Culture of the United Kingdom

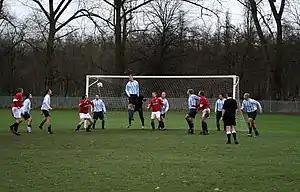
Sunday league football (a form of amateur football). Amateur matches throughout the UK often take place in public parks.

British cuisine is the specific set of cooking traditions and practices associated with the United Kingdom. Historically, British cuisine meant "unfussy dishes made with quality local ingredients, matched with simple sauces to accentuate flavour, rather than disguise it". International recognition of British cuisine was historically limited to the full breakfast and the Christmas dinner. However, Celtic agriculture and animal breeding produced a wide variety of foodstuffs for indigenous Celts. Anglo-Saxon England developed meat and savoury herb stewing techniques before the practice became common in Europe. The Norman conquest introduced exotic spices into Great Britain in the Middle Ages. The British Empire facilitated a knowledge of India's food tradition of "strong, penetrating spices and herbs".